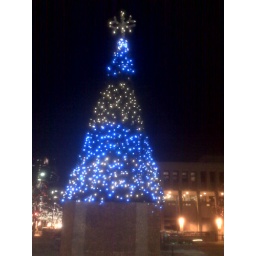
Color changing - Music playing Xmas tree 1/2 way between office and home. Denver Federal Reserve in back.